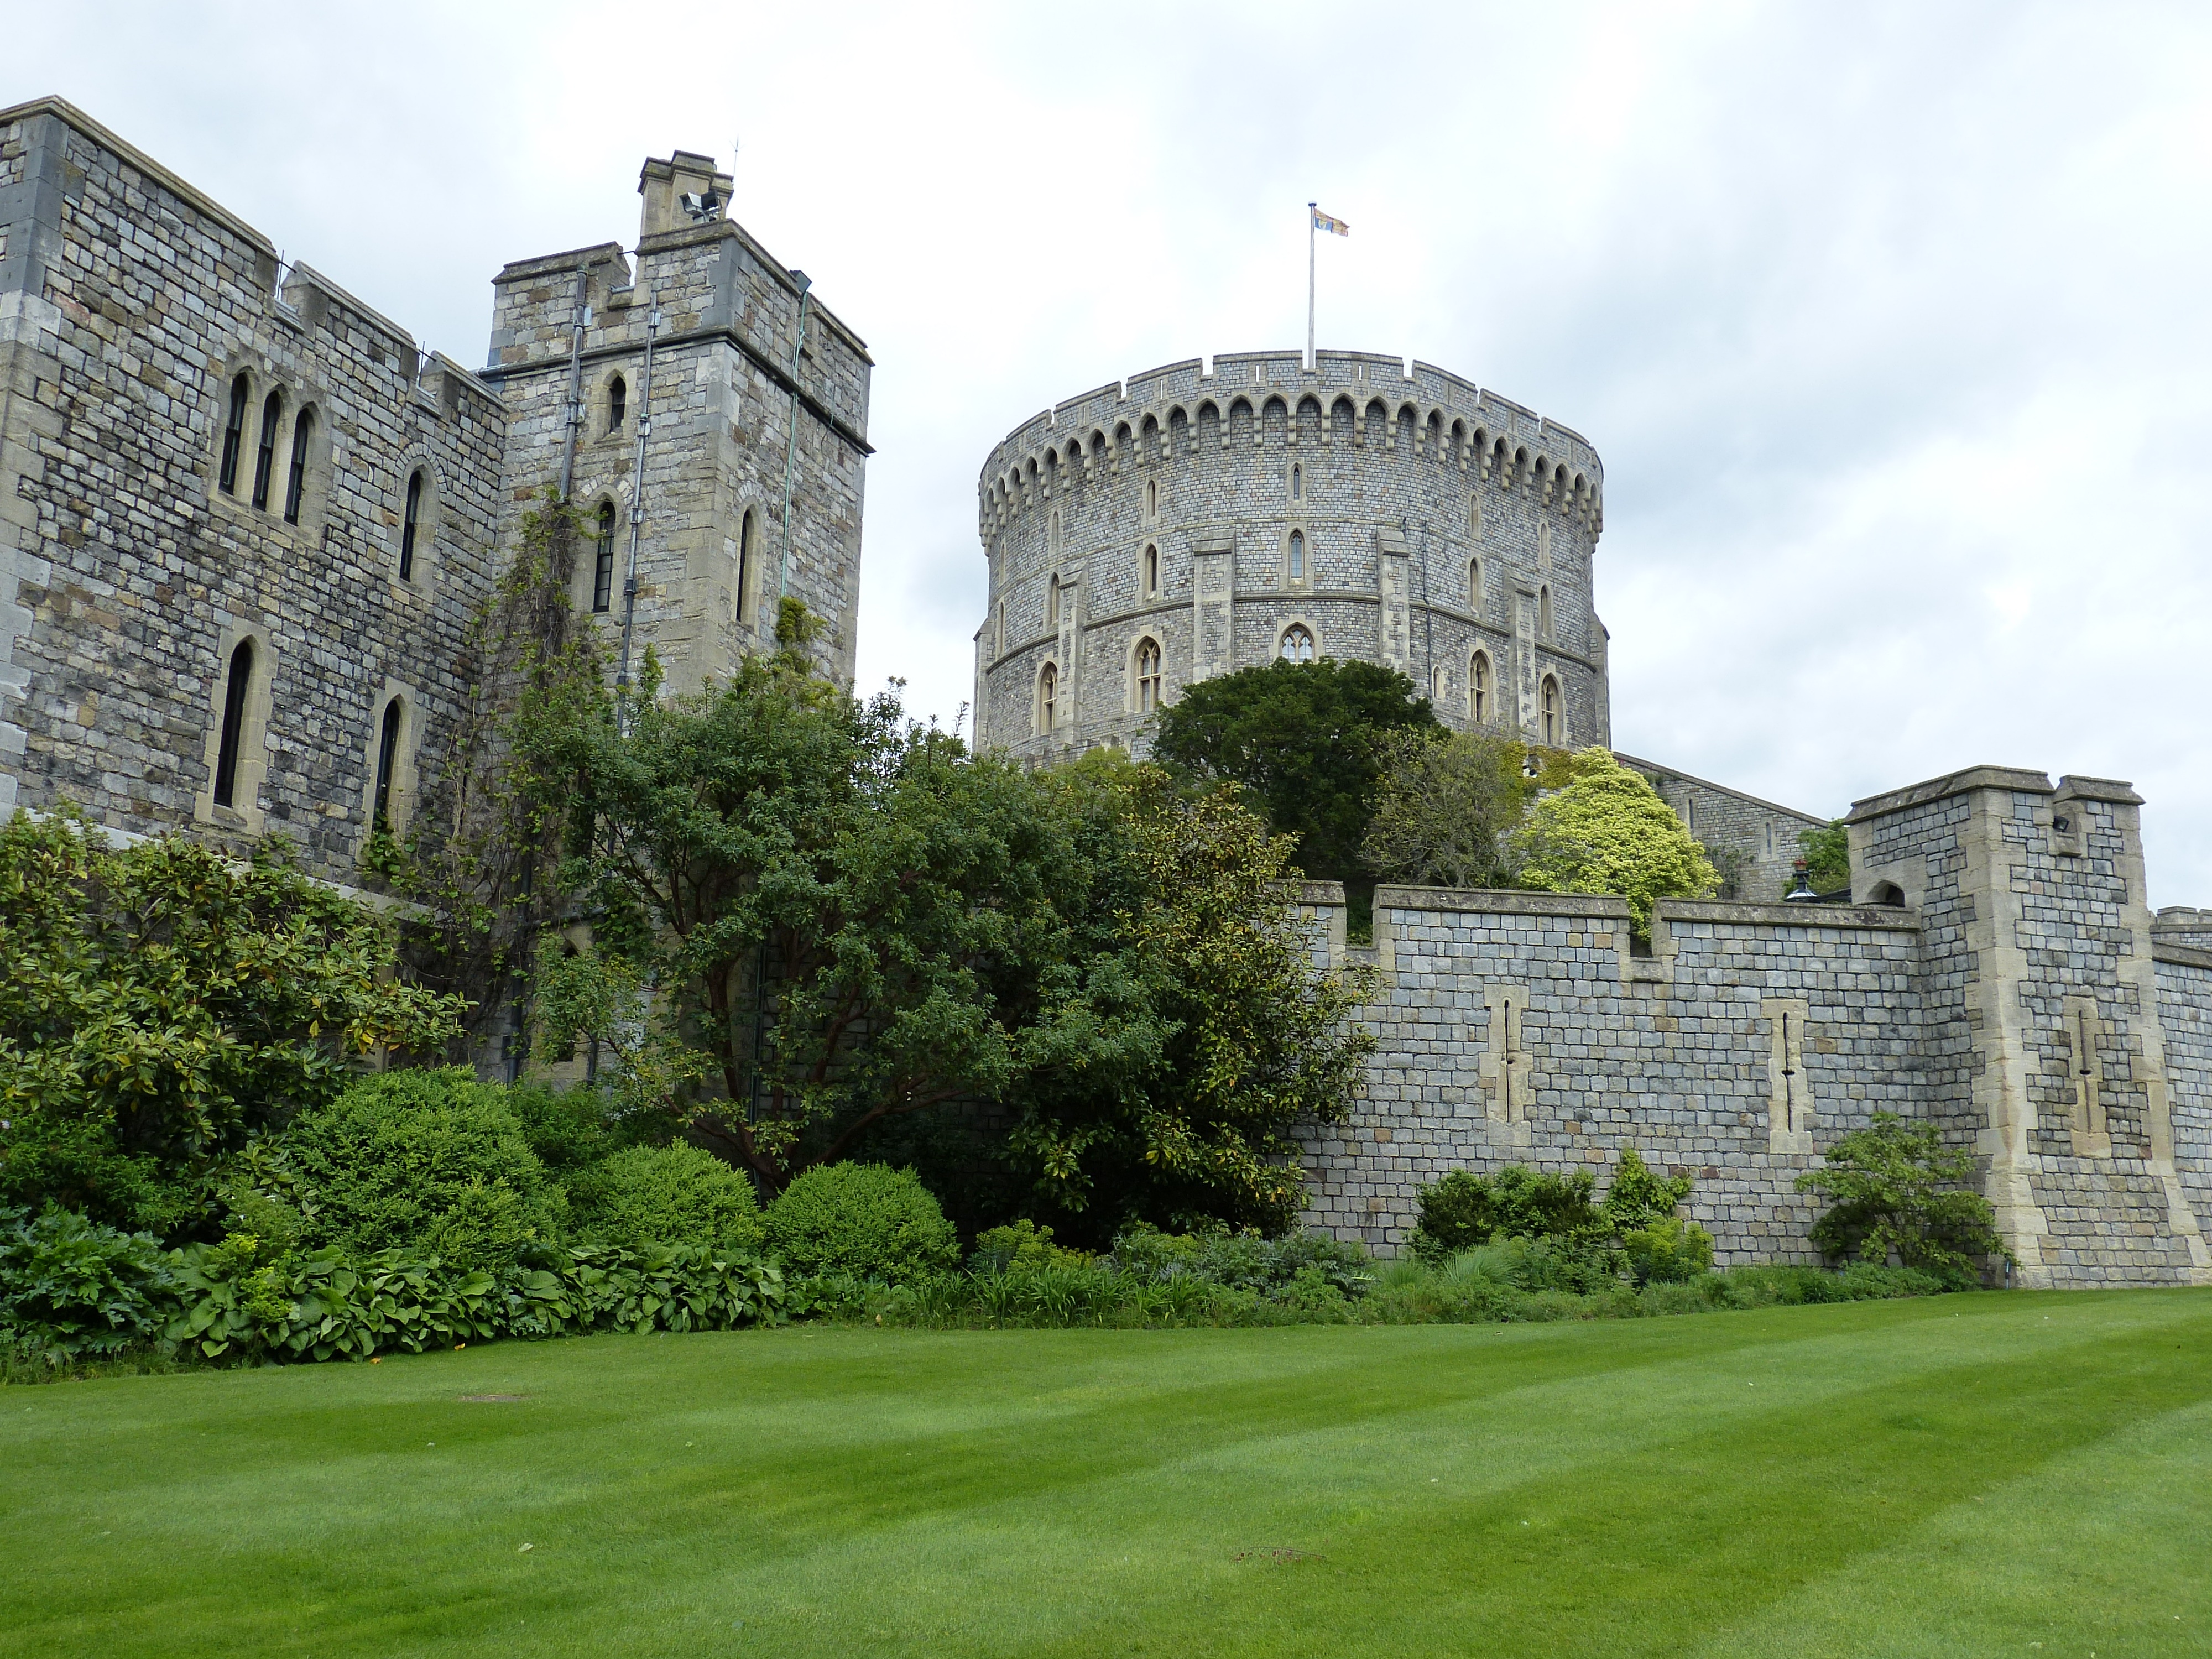
architecture, mansion, building, chateau, wall, tower, castle, england, london, monastery, abbey, estate, rush, historically, middle ages, windsor, united kingdom, manor house, windsor castle, stately home